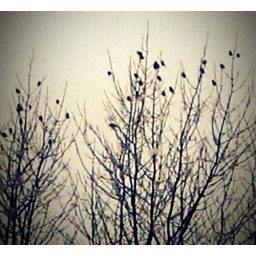
birds in the trees and snowflakes on the lens